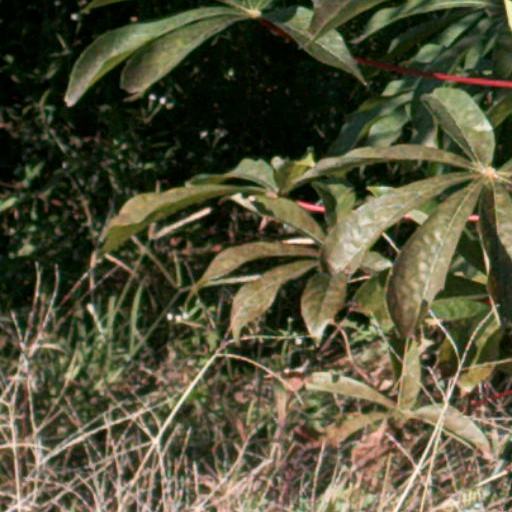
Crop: cassava